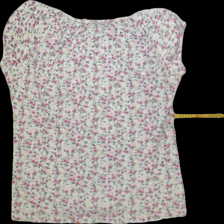
View: back
Type: T-shirt
Category: Ladies
Brand: Isolde
Colors: Multicolor
Material: 100%cotton
Pattern: Floral print
Size: XXL
Trend: No trend
Stains: No
Price range: <50
Recommended usage: Export